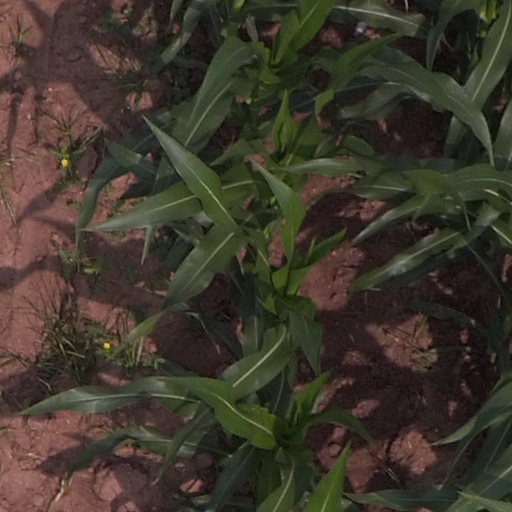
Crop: maize; corn